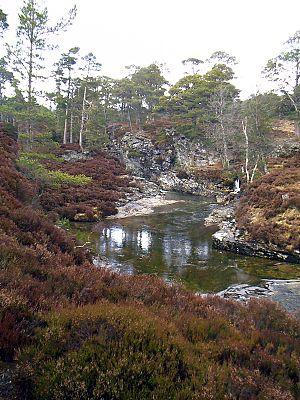
La flore de l'Écosse est un assemblage d'espèces de plantes dont plus de 1 600 espèces de plantes vasculaires, plus de 1 500 de lichens et près de 1 000 bryophytes. Le nombre total d'espèces vasculaires est faible comparé à d'autres pays, mais les bryophytes et les lichens sont abondants et ces derniers forment en Écosse une population d'importance mondiale. Plusieurs populations d'espèces rares de fougères existent, bien que l'impact des collectionneurs du XIXᵉ siècle ait mis en péril l'existence de plusieurs de leur espèces.